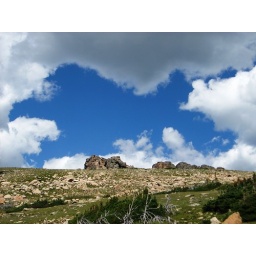
Hole in the clouds over rock piles at the timberline in Rocky Mountain National Park.